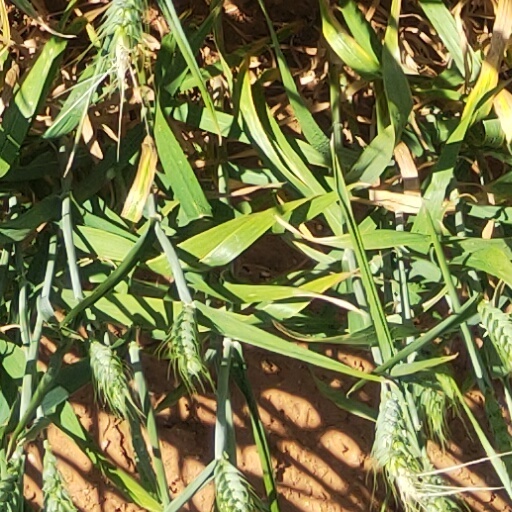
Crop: wheat